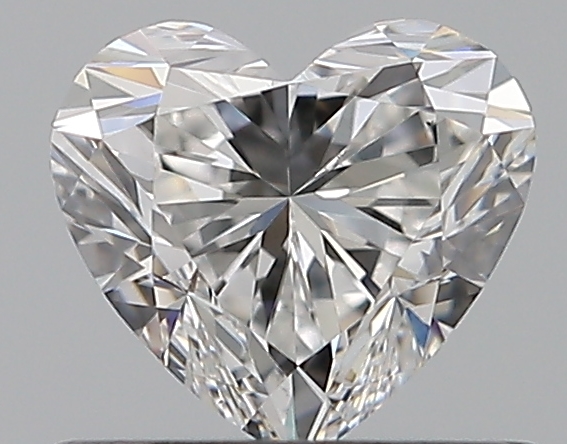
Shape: heart
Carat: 0.52
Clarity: VS1
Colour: E
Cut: EX
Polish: EX
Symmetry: EX
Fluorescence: N
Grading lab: GIA
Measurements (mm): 4.93 x 5.42 x 3.3